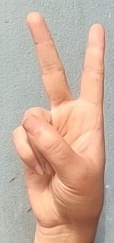
ASL sign: 2